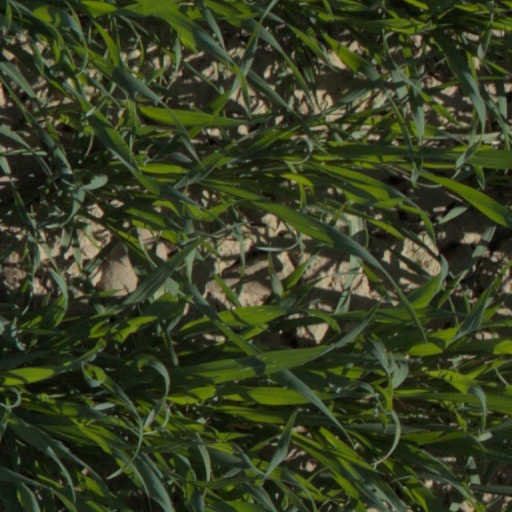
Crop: wheat